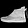
Label: Ankle boot